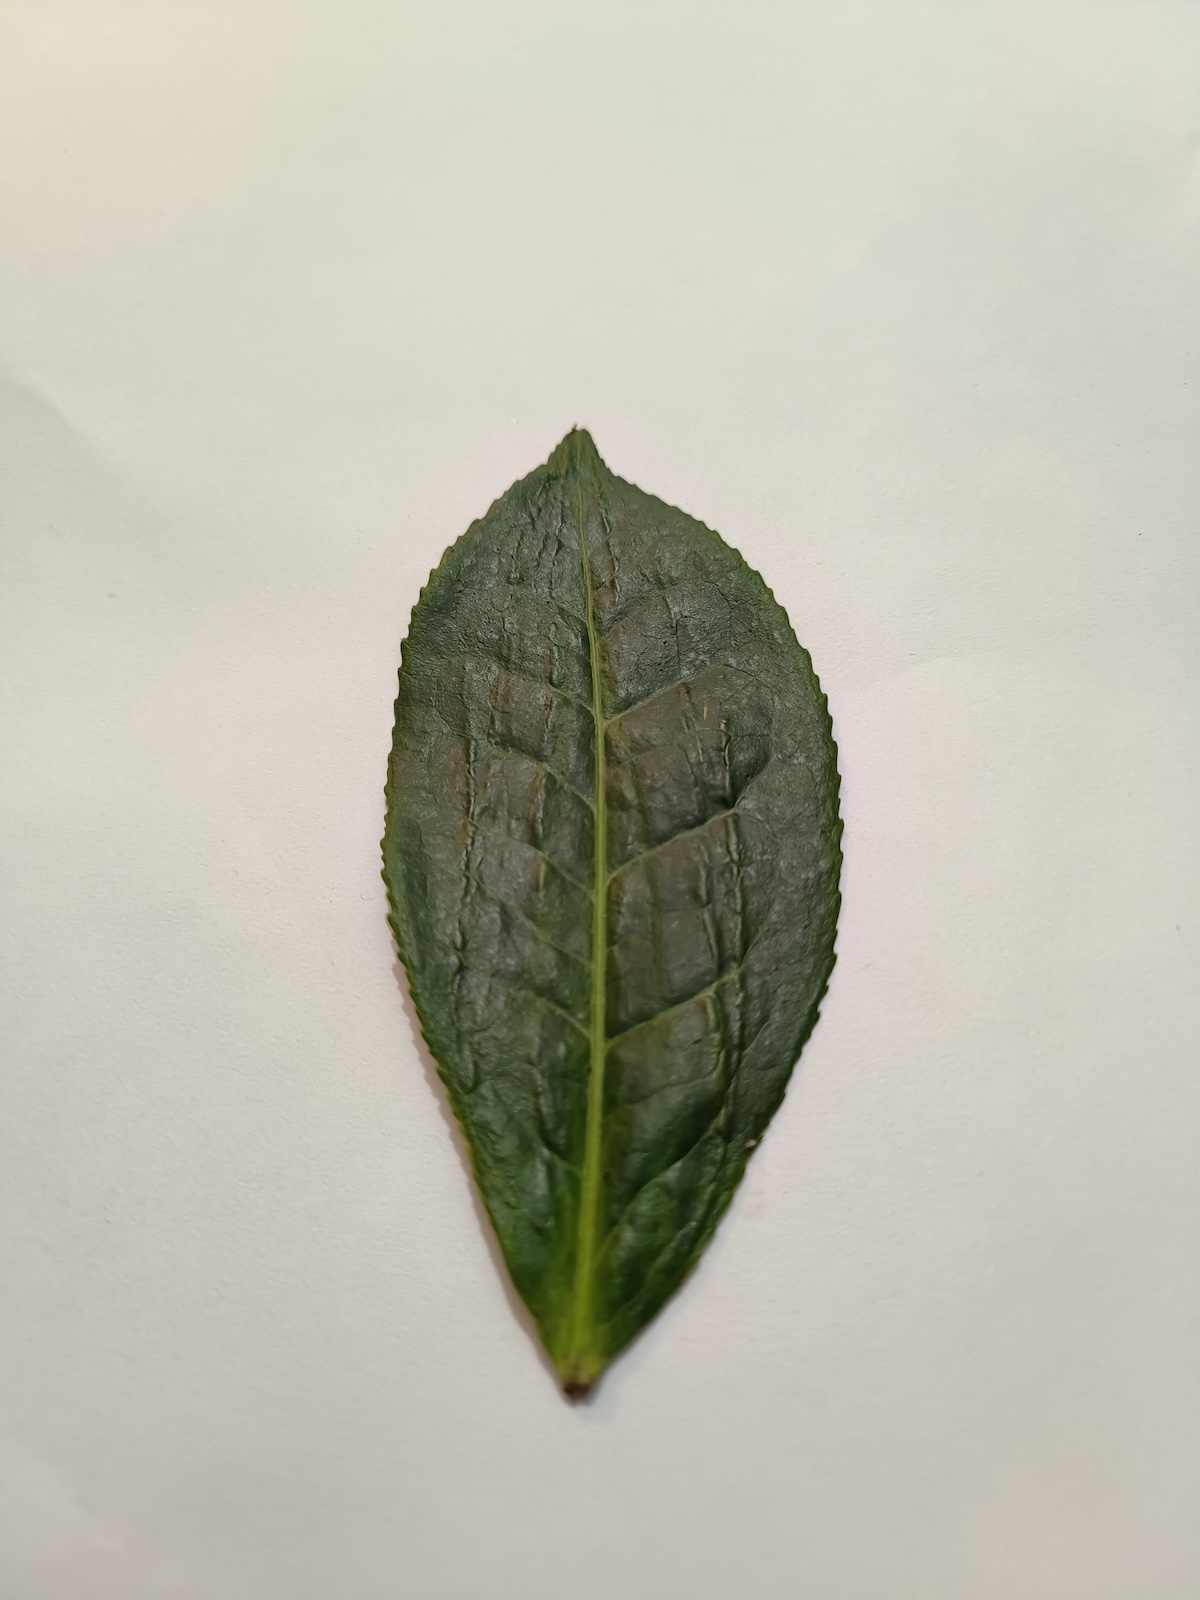
Label: Healthy leaf